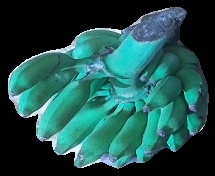
Variety: elakki-bale
Grade: grade3